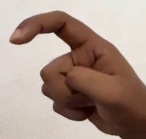
ASL sign: X